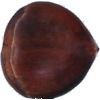
Label: chestnut